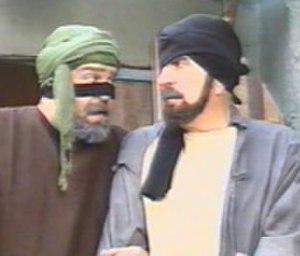
wamadat09